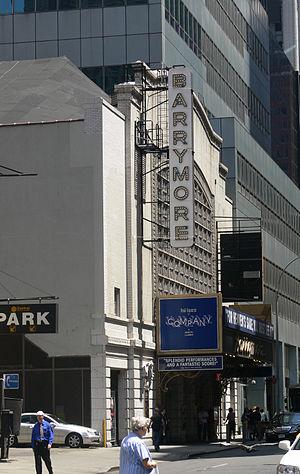
Smash est une série télévisée américaine en 32 épisodes de 40 à 45 minutes, créée par Theresa Rebeck, co-produite par Steven Spielberg et diffusée entre le 6 février 2012 et le 26 mai 2013 sur le réseau NBC et en simultané au Canada sur les réseaux CTV et CTV Two.
Le Théâtre Ethel Barrymore est un théâtre de Broadway où fut notamment créé Un tramway nommé Désir de Tennessee Williams. Il est situé au 243 ouest de la 47ᵉ rue.